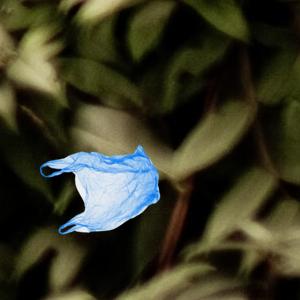
Label: plasticbags